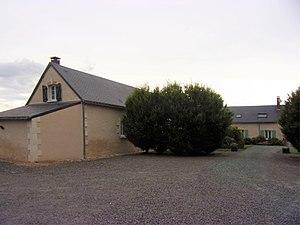
Vue partielles des bâtiments de la ferme de Bourg Neuf (Rillé)
La ferme de la Briche est une ancienne exploitation agricole implantée sur le territoire de Rillé et des communes avoisinantes, dans le Nord-Ouest du département d'Indre-et-Loire en région Centre-Val de Loire en France.